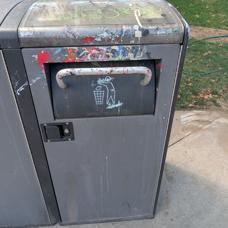
Label: trash